Zärtliche Haie

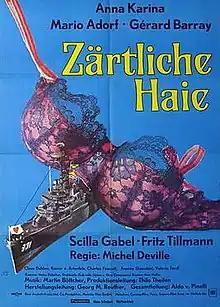
Film poster

Zärtliche Haie is a 1967 German-French comedy film directed by Michel Deville and starring Anna Karina.